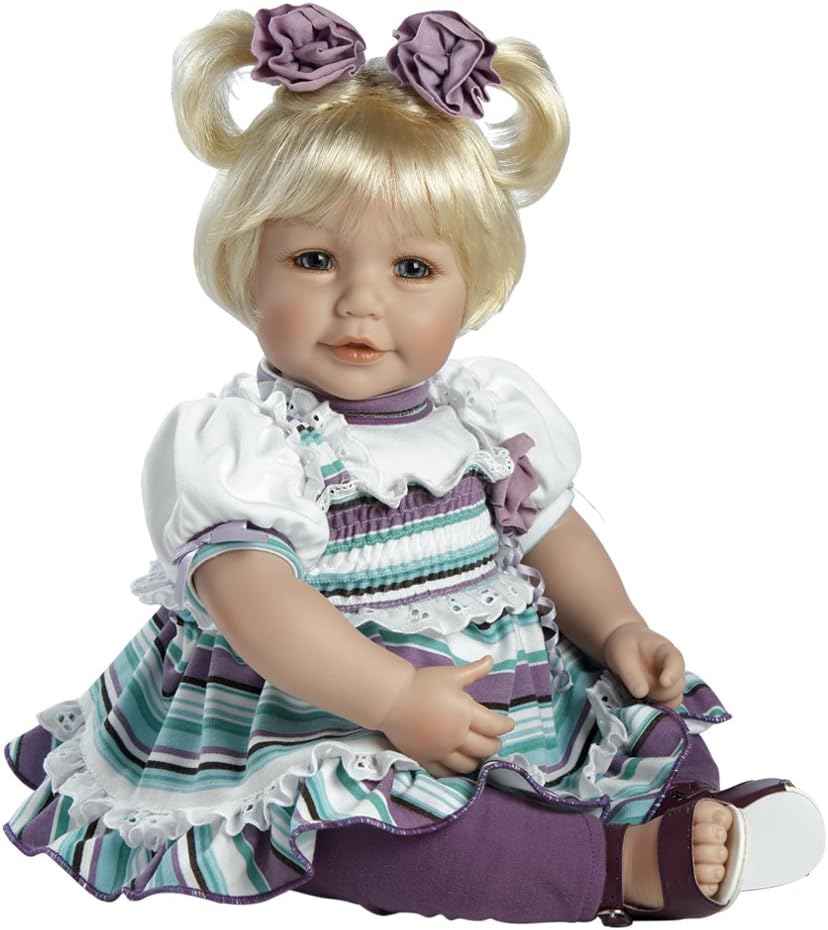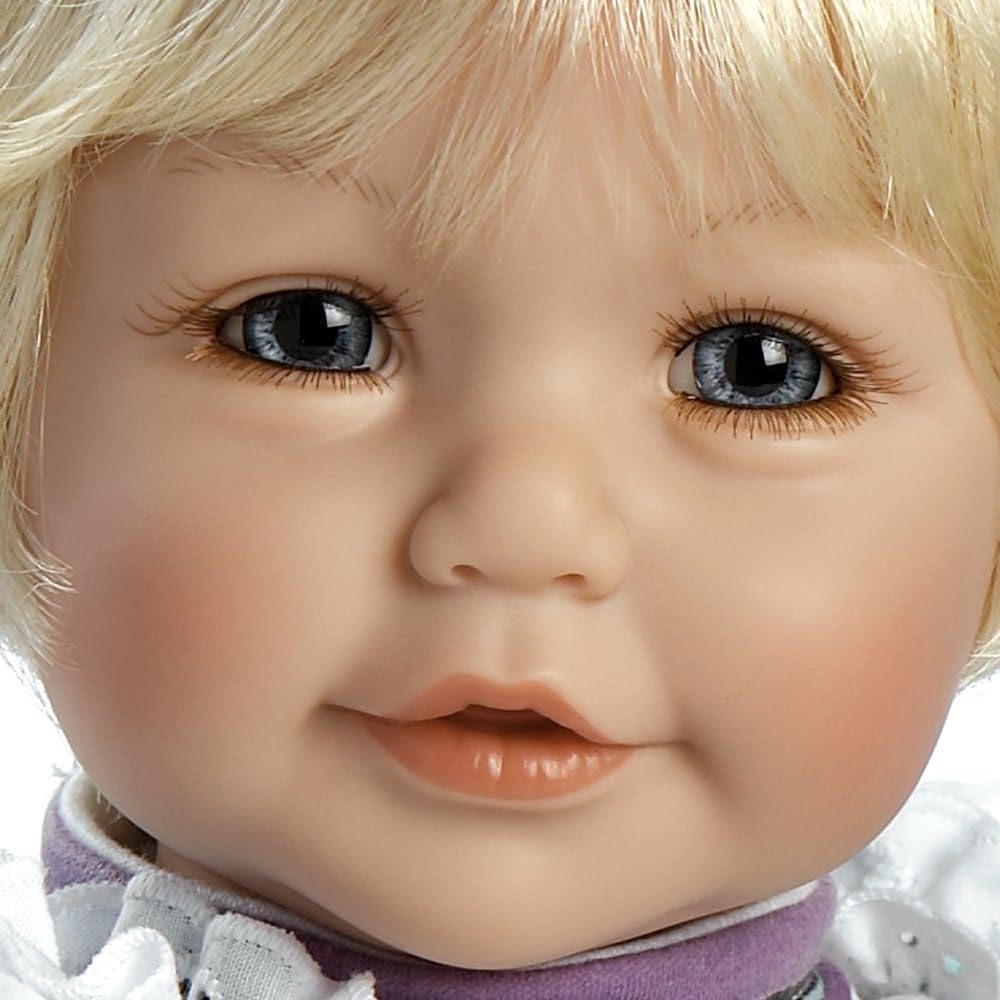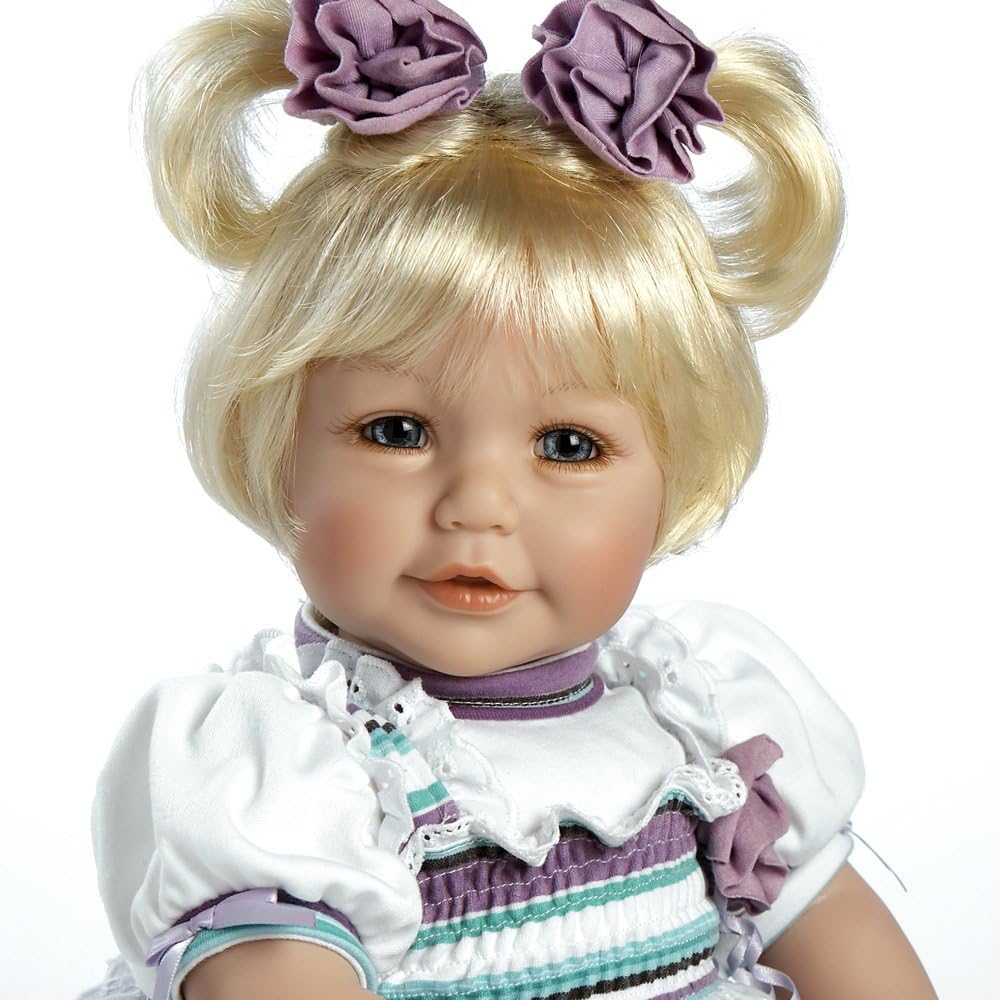
Adora Baby Doll, 20 inch "Grape Soda" Light Blonde Hair/Blue Eyes
Category: Toys & Games
From the Manufacturer Everything’s coming up grape in this adorable jersey knit dress complimented by a white cotton knit baby doll blouse and a purple, turquoise and black stripe feature throughout. Grape colored rosettes in her hair and upper bodice pull together a wonderful effect that looks so good with this little lady’s light blond hair. The complimentary plum pants and matching patented leather sandals set this outfit off in style.
Features: Adorable jersey knit dress complimented by a white cotton knit baby doll blouse and a purple, turquoise and black stripe featured throughout | Beautiful hand set blue eyes, hand painted details and hand applied eyelashes | Gorgeous light blonde hair with grape colored rosette accents | Baby powder scented high quality vinyl toddler doll for hours of playtime fun | 20" from head to toe with a weighted body to feel like real baby complete with diaper